Black Watch

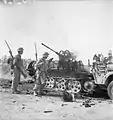
Two soldiers from the Black Watch pass by a burning German anti-aircraft half-track, Sicily, 5 August 1943

On 23 September 1915, the battalion received orders to march to Salouël which was reached at midnight after seven hour's march in torrential rain. The following morning the 77th Infantry Brigade marched on to Villers-Bretonneux and were inspected on the road by the XII Corps Commander Lt-Gen Sir Henry Fuller Maitland Wilson who congratulated the 10th battalion on its march discipline and fine appearance. The battalion spent five days training at Villers-Bretonneux where the men could hear the distant rumbling of the artillery supporting the Battle of Loos, for which 10th Battalion was held in reserve. On 29 September 1915, the battalion left for Proyart and the companies entered the front line trenches for the first time for forty-eight hours of instruction with the resident units. A and D companies joined 2nd Battalion Duke of Cornwall's Light Infantry in the line at Fontaine-lès-Cappy, with B and C companies rotating in on 2 October with the Royal Irish Fusiliers.